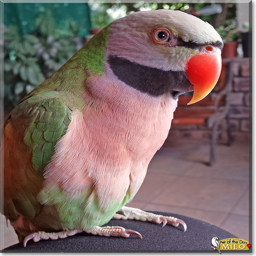
person , the pet of the day